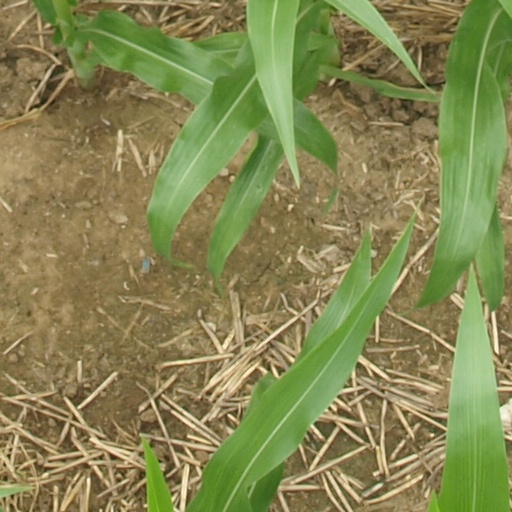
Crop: maize; corn